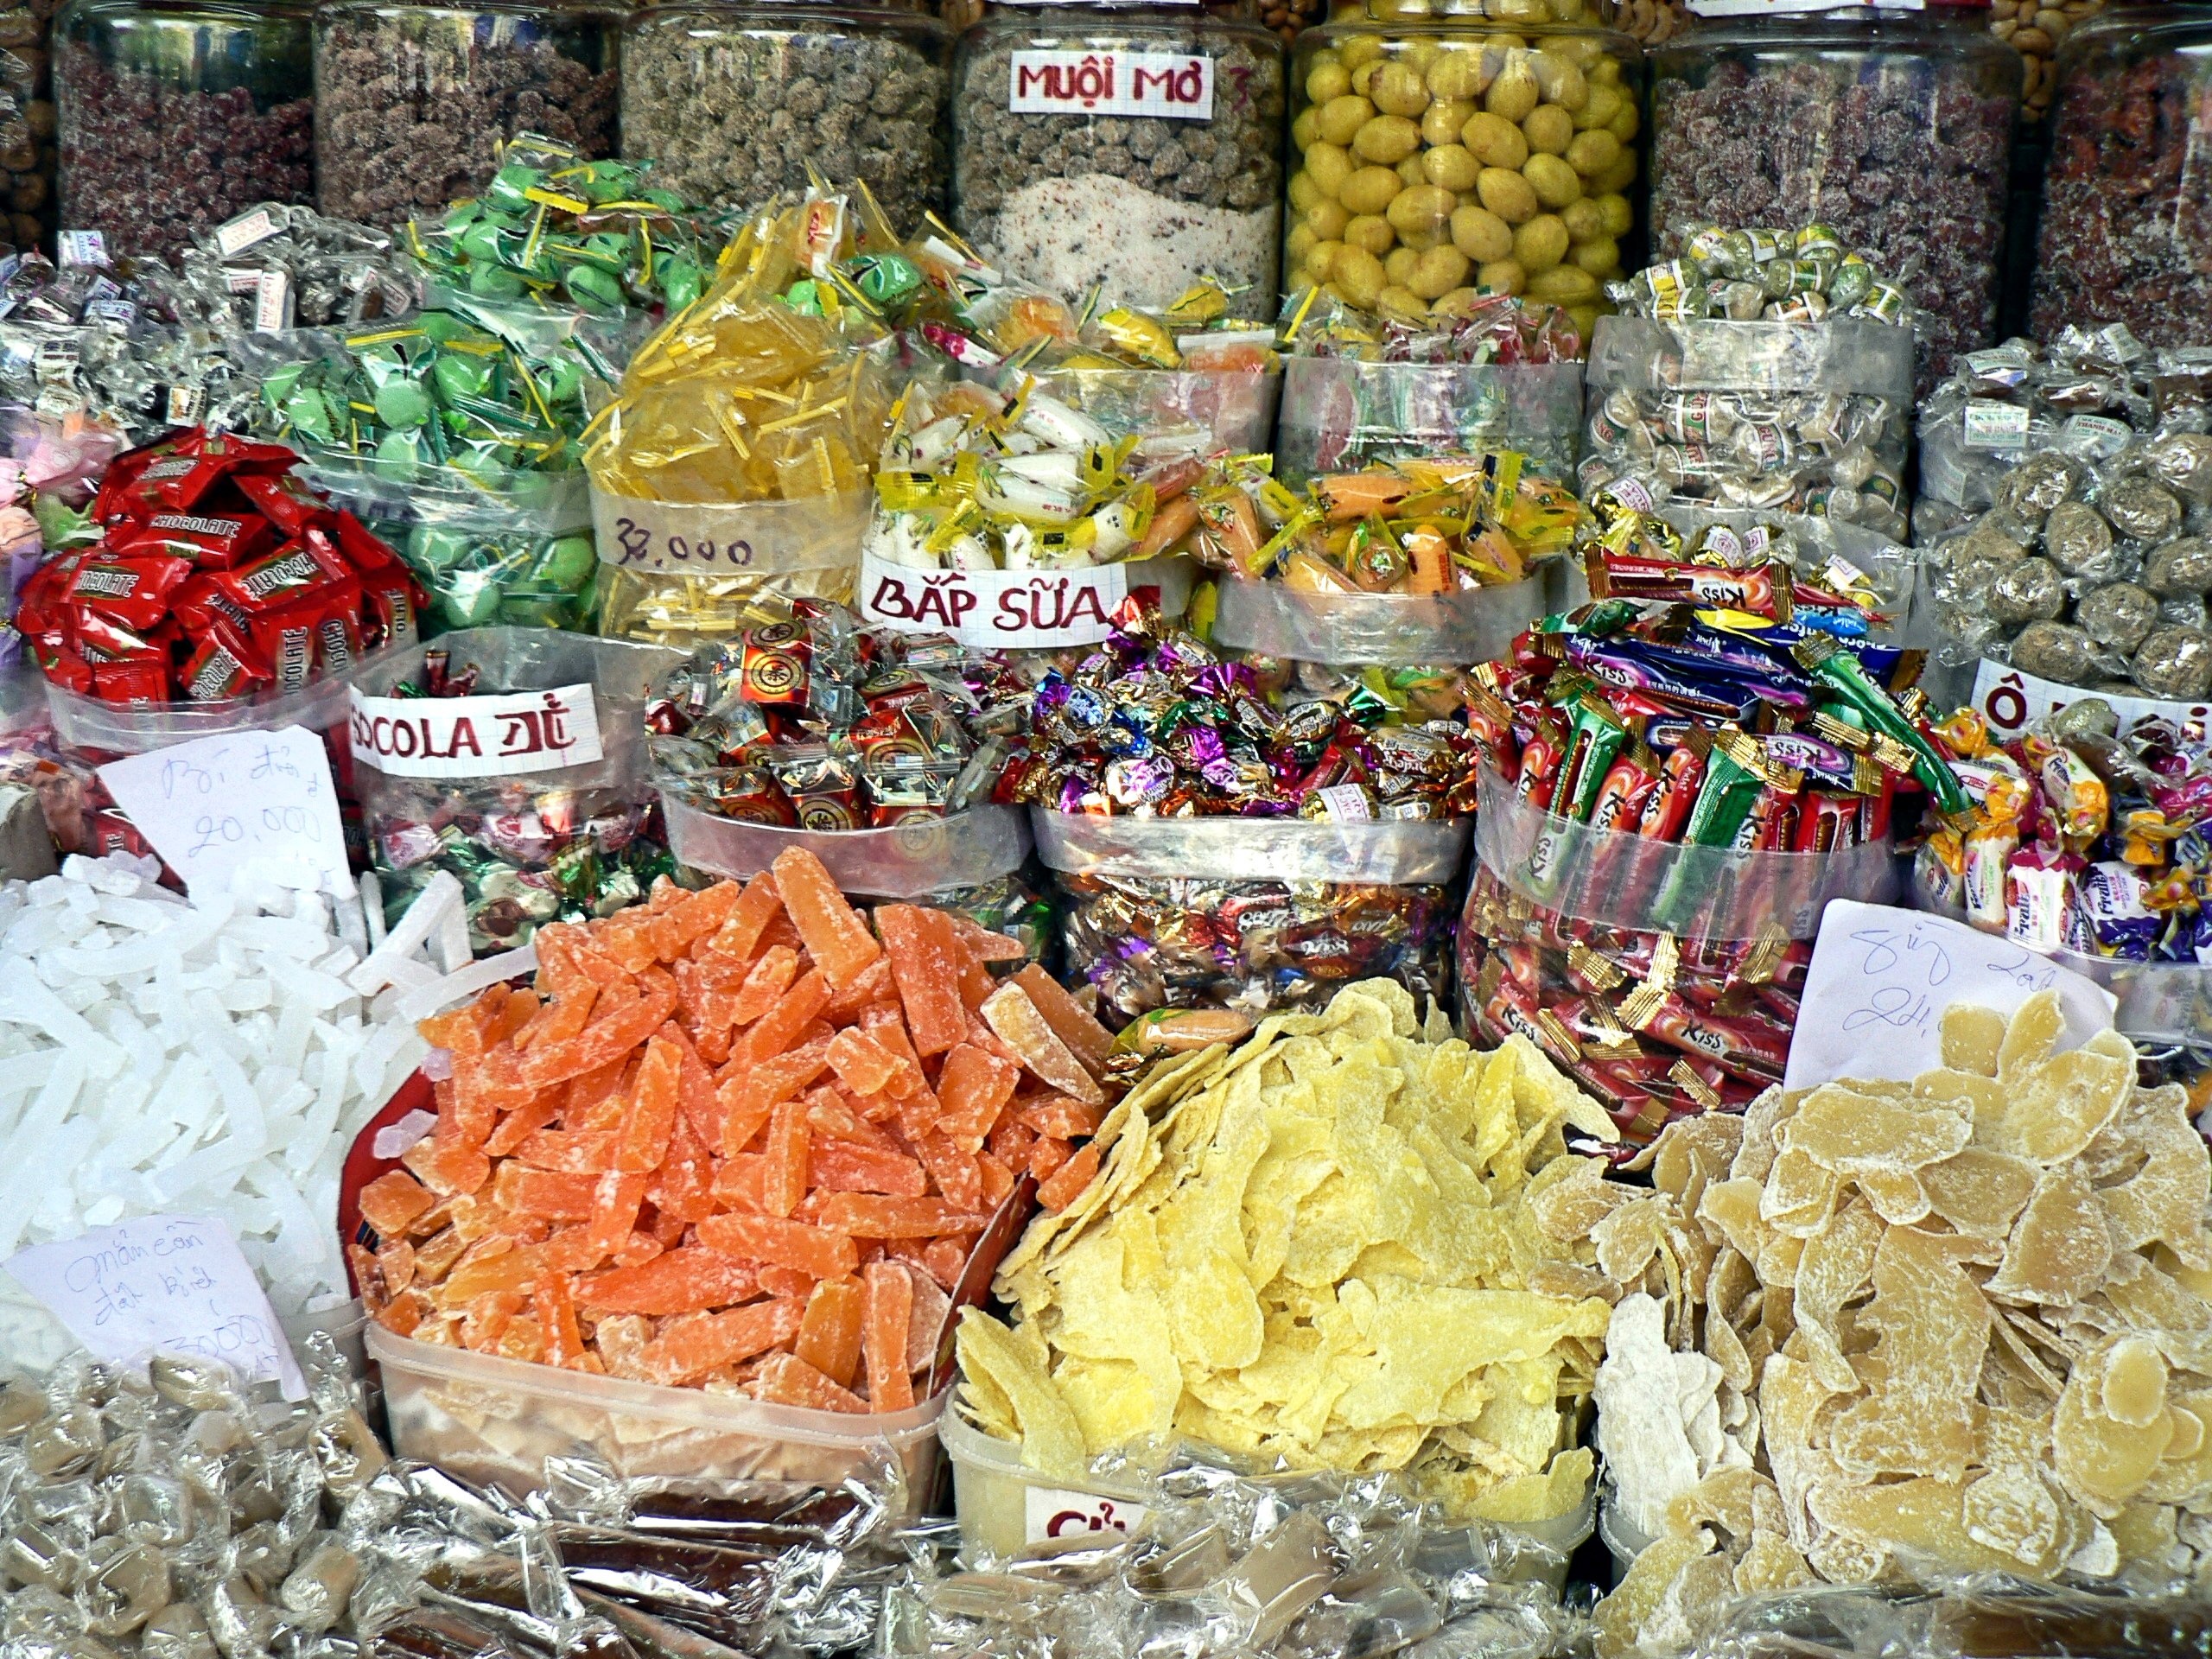
city, food, vendor, produce, bazaar, market, marketplace, public space, viet nam, sweets, human settlement